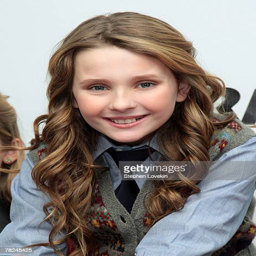
actor kicks off campaign at beverage type